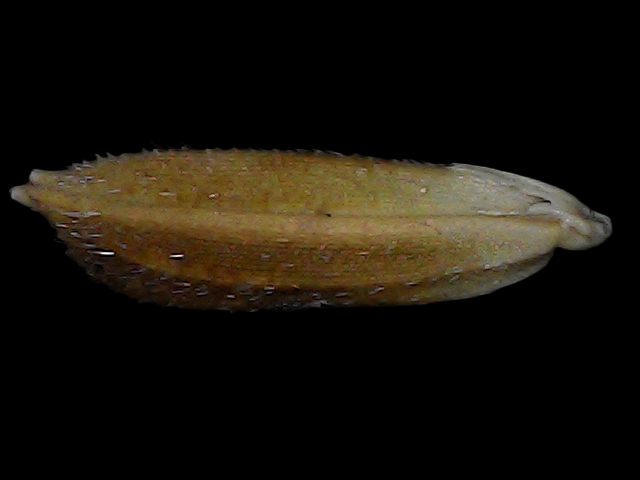
Rice variety: Bd56